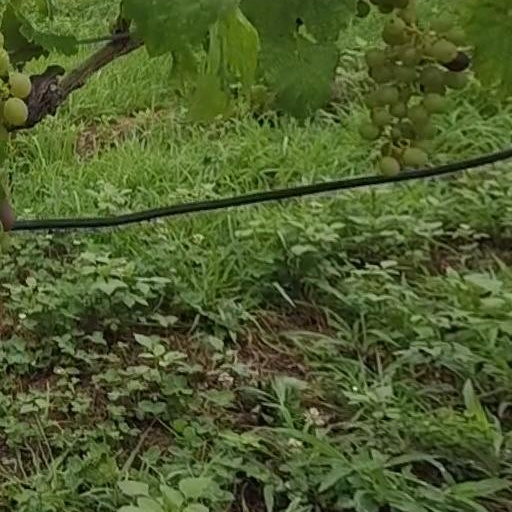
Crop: grape